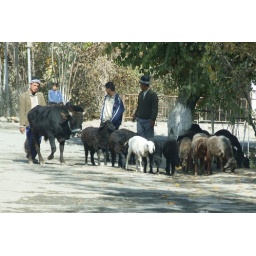
Sheep in the road by our car